Anderson (footballer, born 1988)

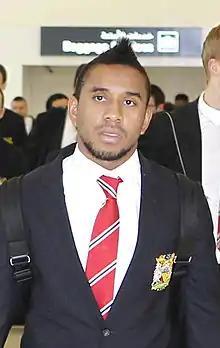
Anderson in 2013

Anderson Luís de Abreu Oliveira (born 13 April 1988), commonly known as Anderson, is a Brazilian former professional footballer who works as assistant manager of Adana Demirspor. He played as a midfielder and is best known for his tenure with Manchester United from 2007 to 2015.